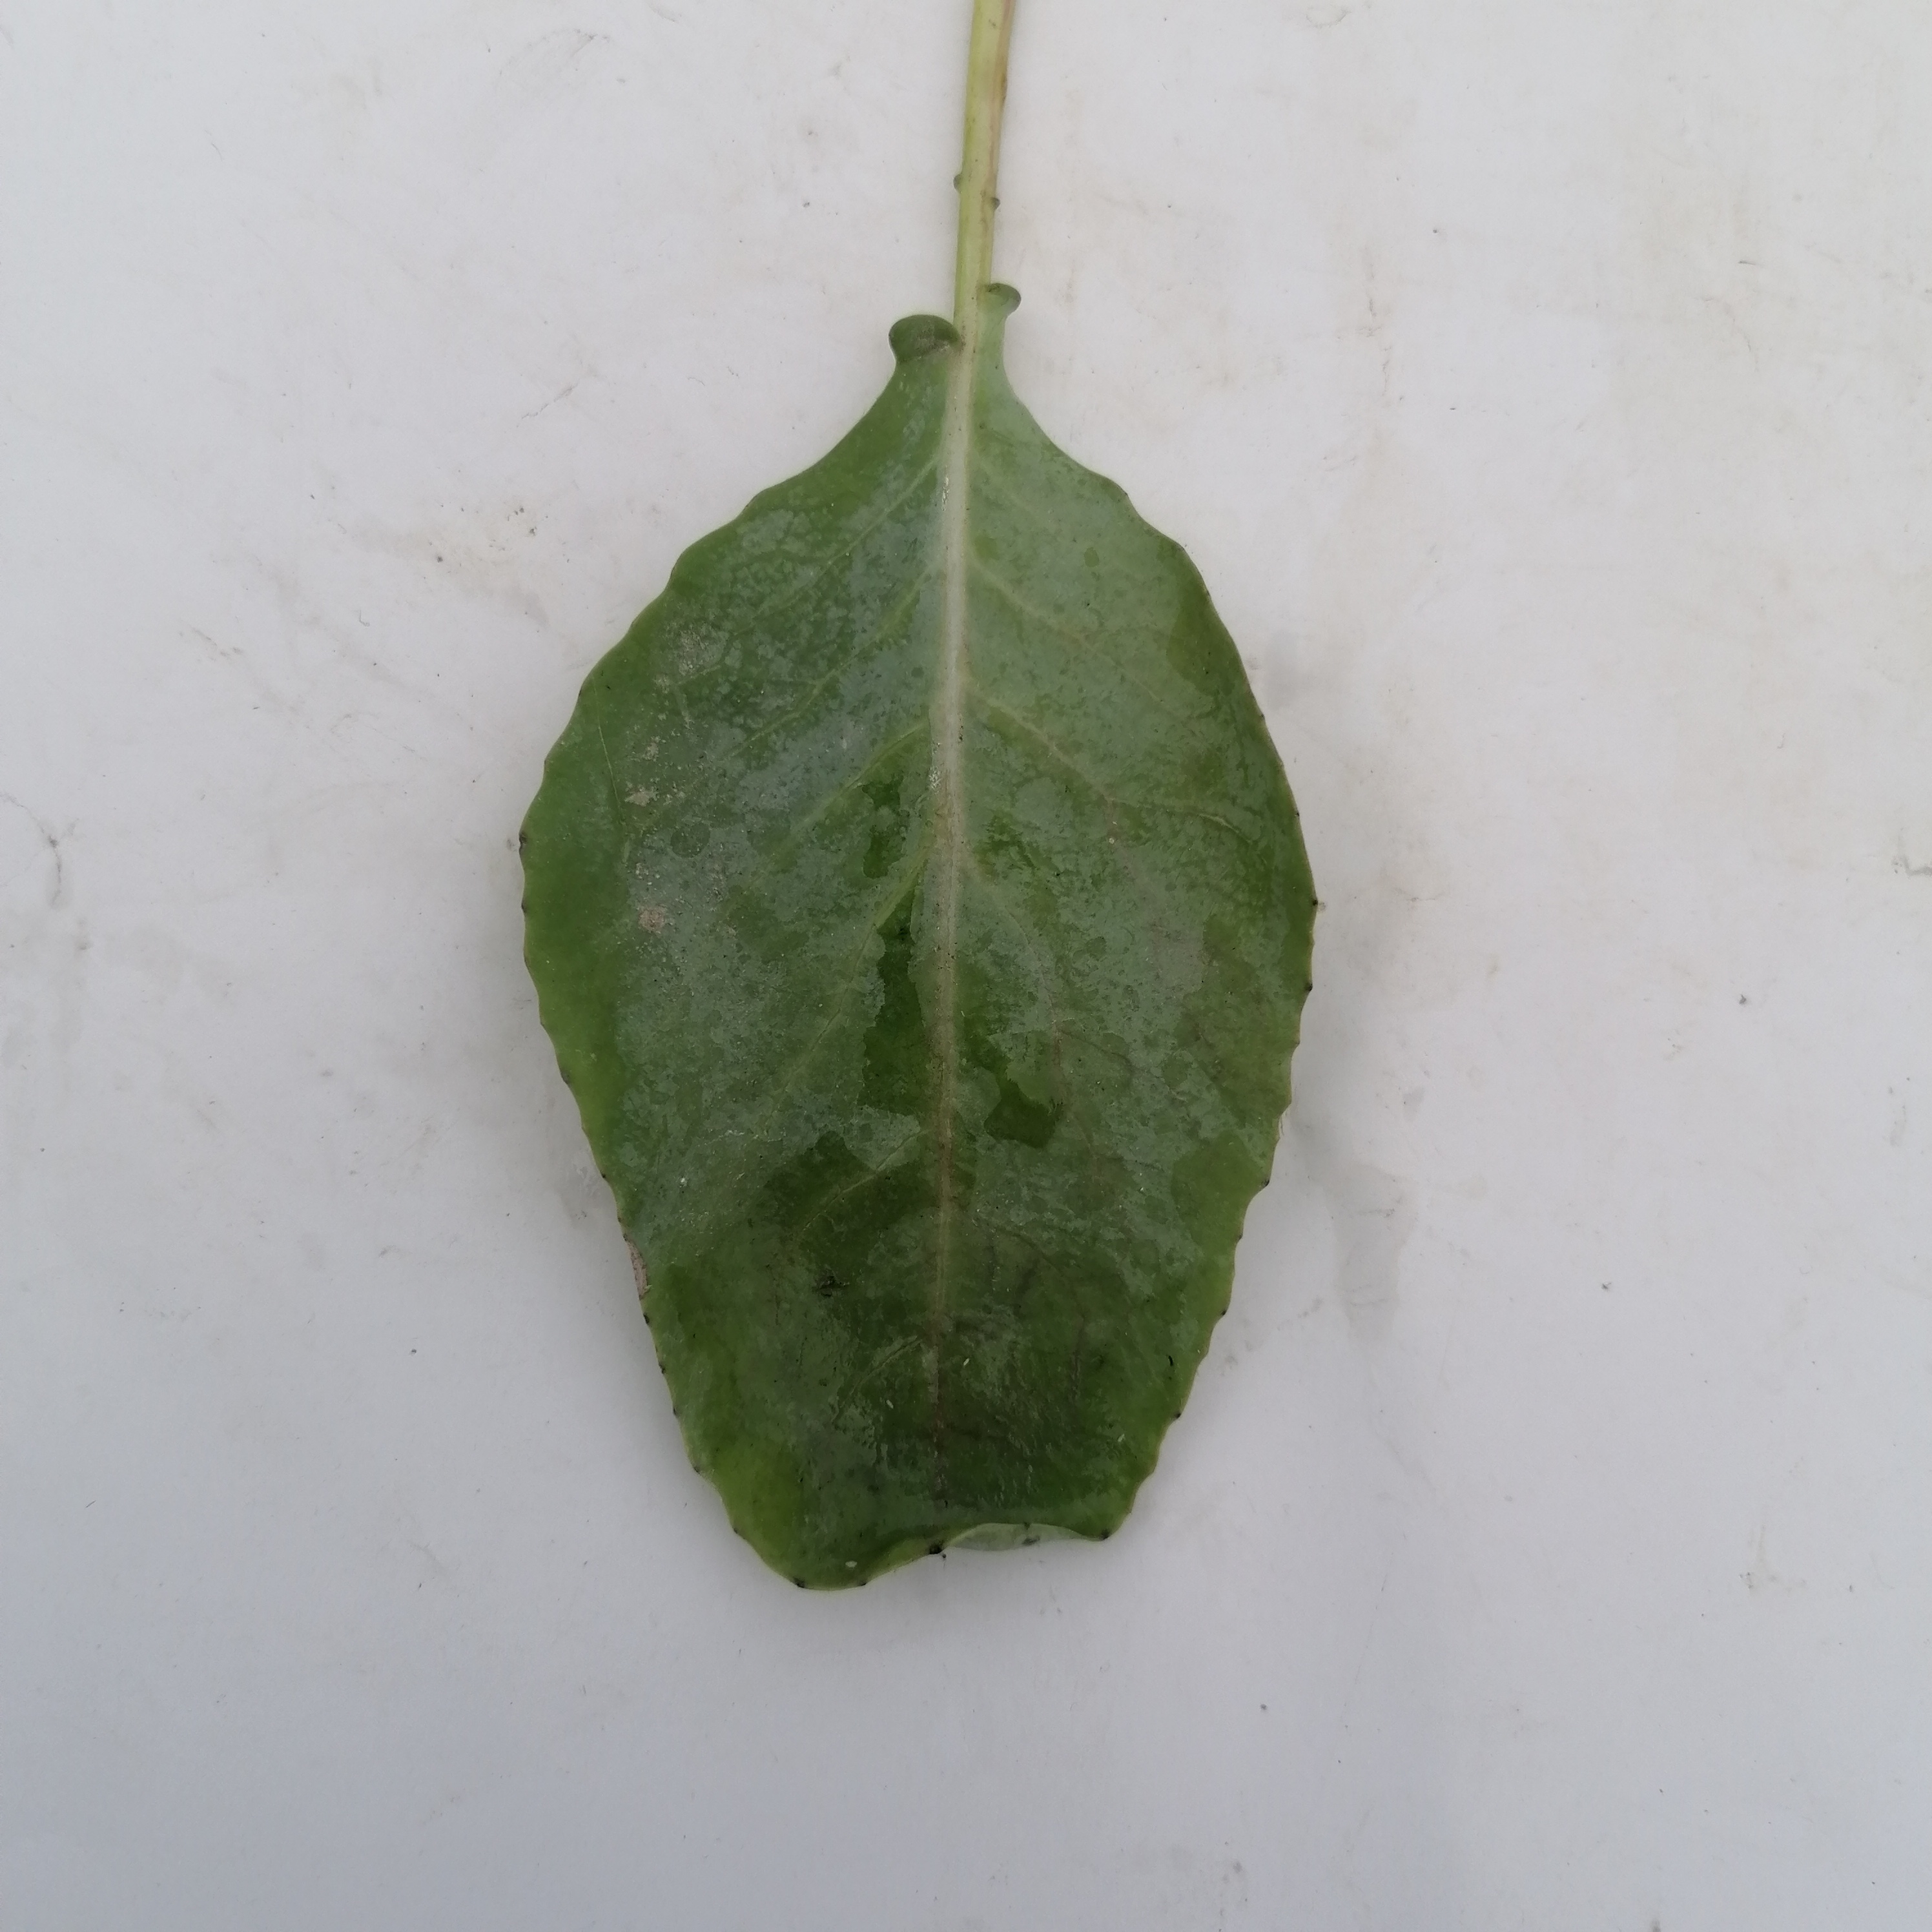
Label: Healthy